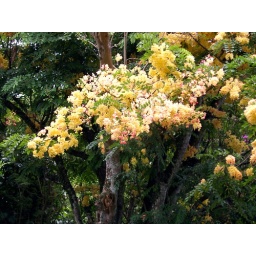
The most beautiful tree I saw in Maui. Pale apricot blossoms with pink 'bells' falling from them in groups.